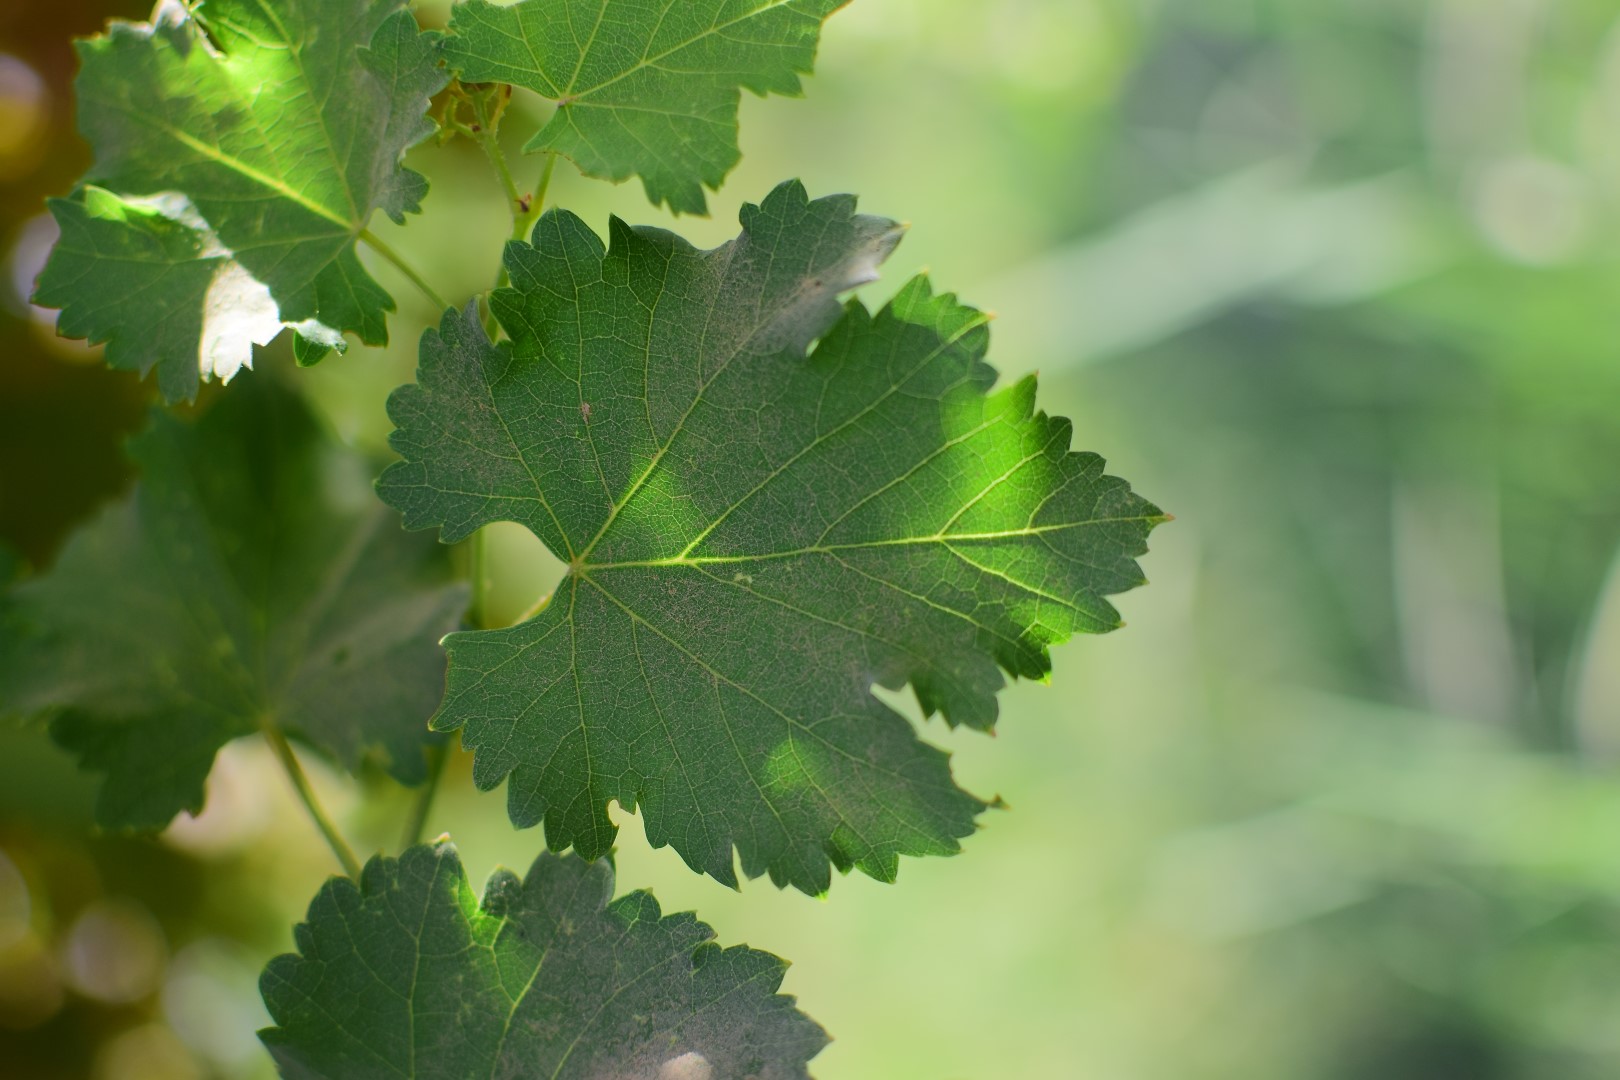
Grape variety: Deas Al-Annz